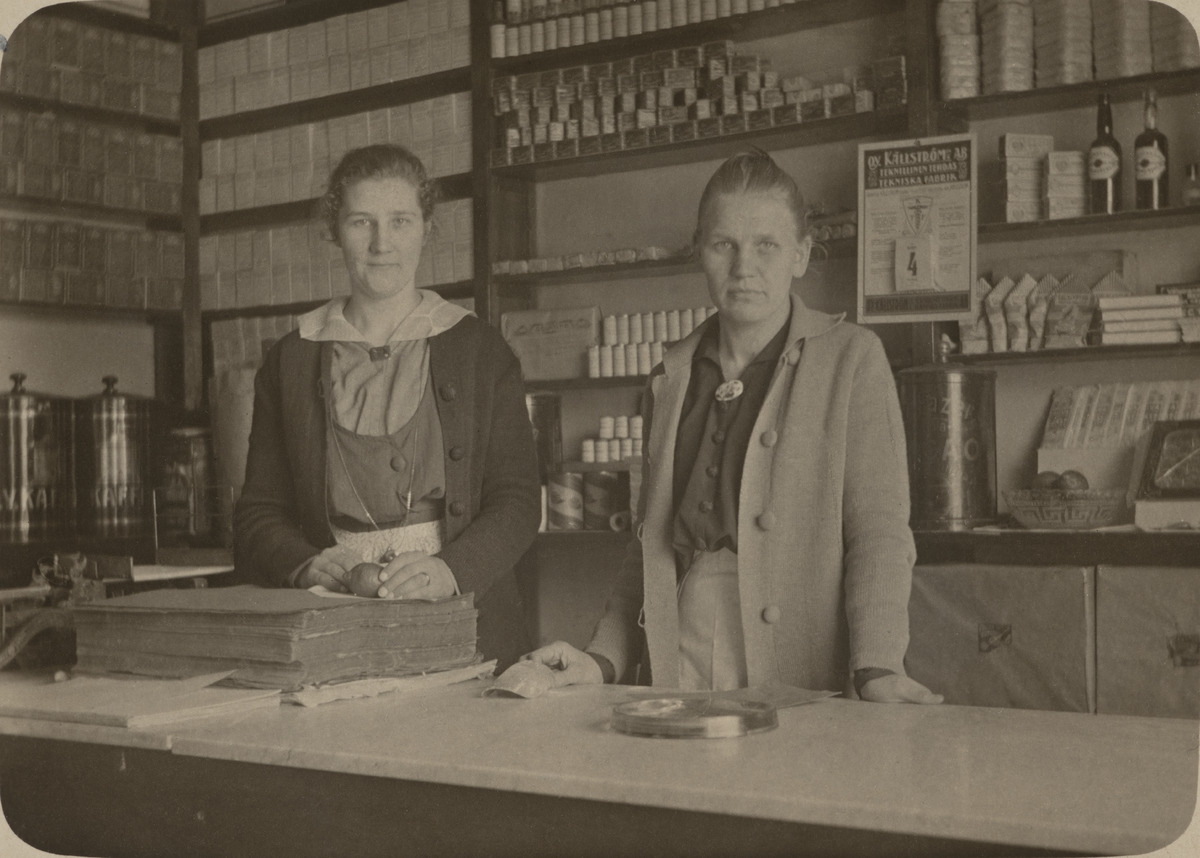
Ruoka- ja sekatavarakauppa 1910- tai 1920-luvulla, Malminkatu 24
sisällön kuvaus: Ruoka- ja sekatavarakauppa 1910- tai 1920-luvulla, Malminkatu 24. Kauppa on perustettu v. 1913. mustavalkoinen
Ajankohta: kuvausaika 1910 - 1920 -luku
Paikka: Suomi, Uusimaa, Helsinki, Kamppi Helsinki, Malminkatu 24
Aiheet: kauppa, vähittäiskauppa, myymälät, myyjät, naiset, työvaatteet, hyllyt